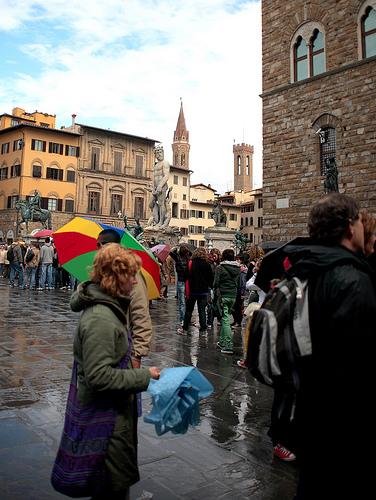
Weather: rain or strom